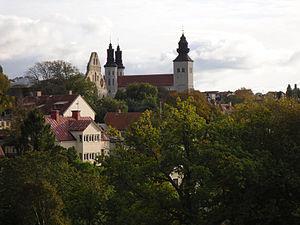
Visby est la seule ville située sur l'île suédoise de Gotland, au milieu de la mer Baltique, à 90 km des côtes suédoises. Avec 22 593 habitants, elle constitue plus du tiers de la population totale de l'île. C'est le chef-lieu de l'entité région Gotland, issu de la fusion de l'administration du comté de Gotland et de son unique commune.